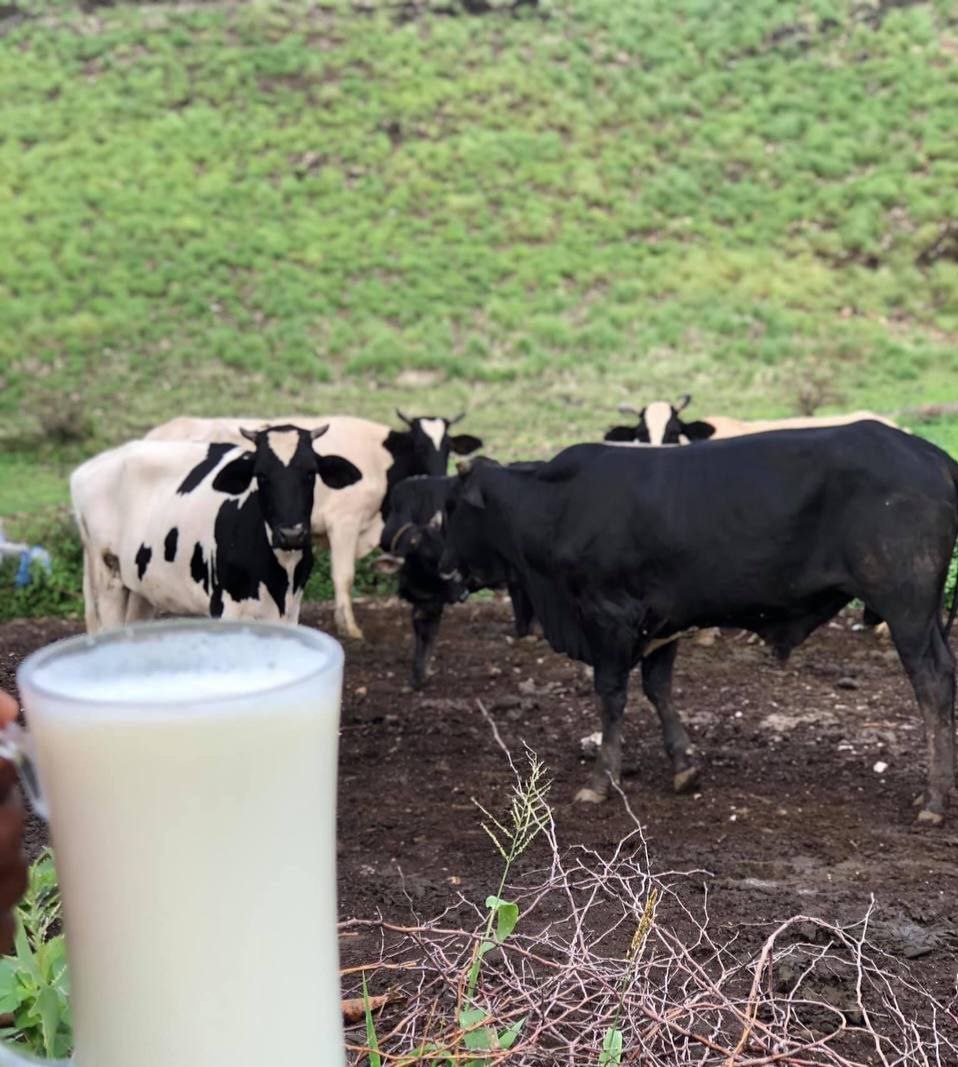
الوصف بالفصحى: كوب من الحليب الطازج وخلفه تظهر مجموعة من الأبقار في مرعى أخضر فسيح.
الوصف بالعامية السودانية: كوباية لبن منعشة و بورا بقر بيرعى في المراعي الخضراء الواسعة
التصنيف: Agriculture & Livestock
التصنيف الفرعي: Food